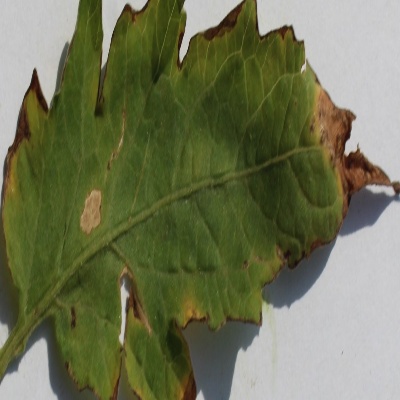
Crop: Tomato
Condition: leaf blight